Describe the emotion expressed in this image:  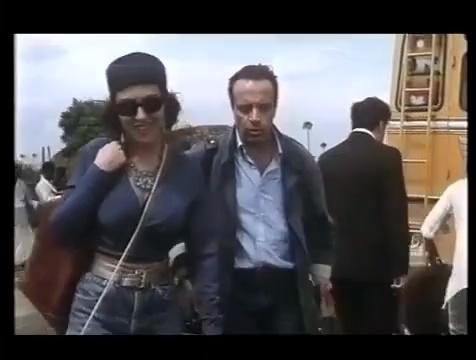
This person displays Suffering, valence and arousal with low intensity.